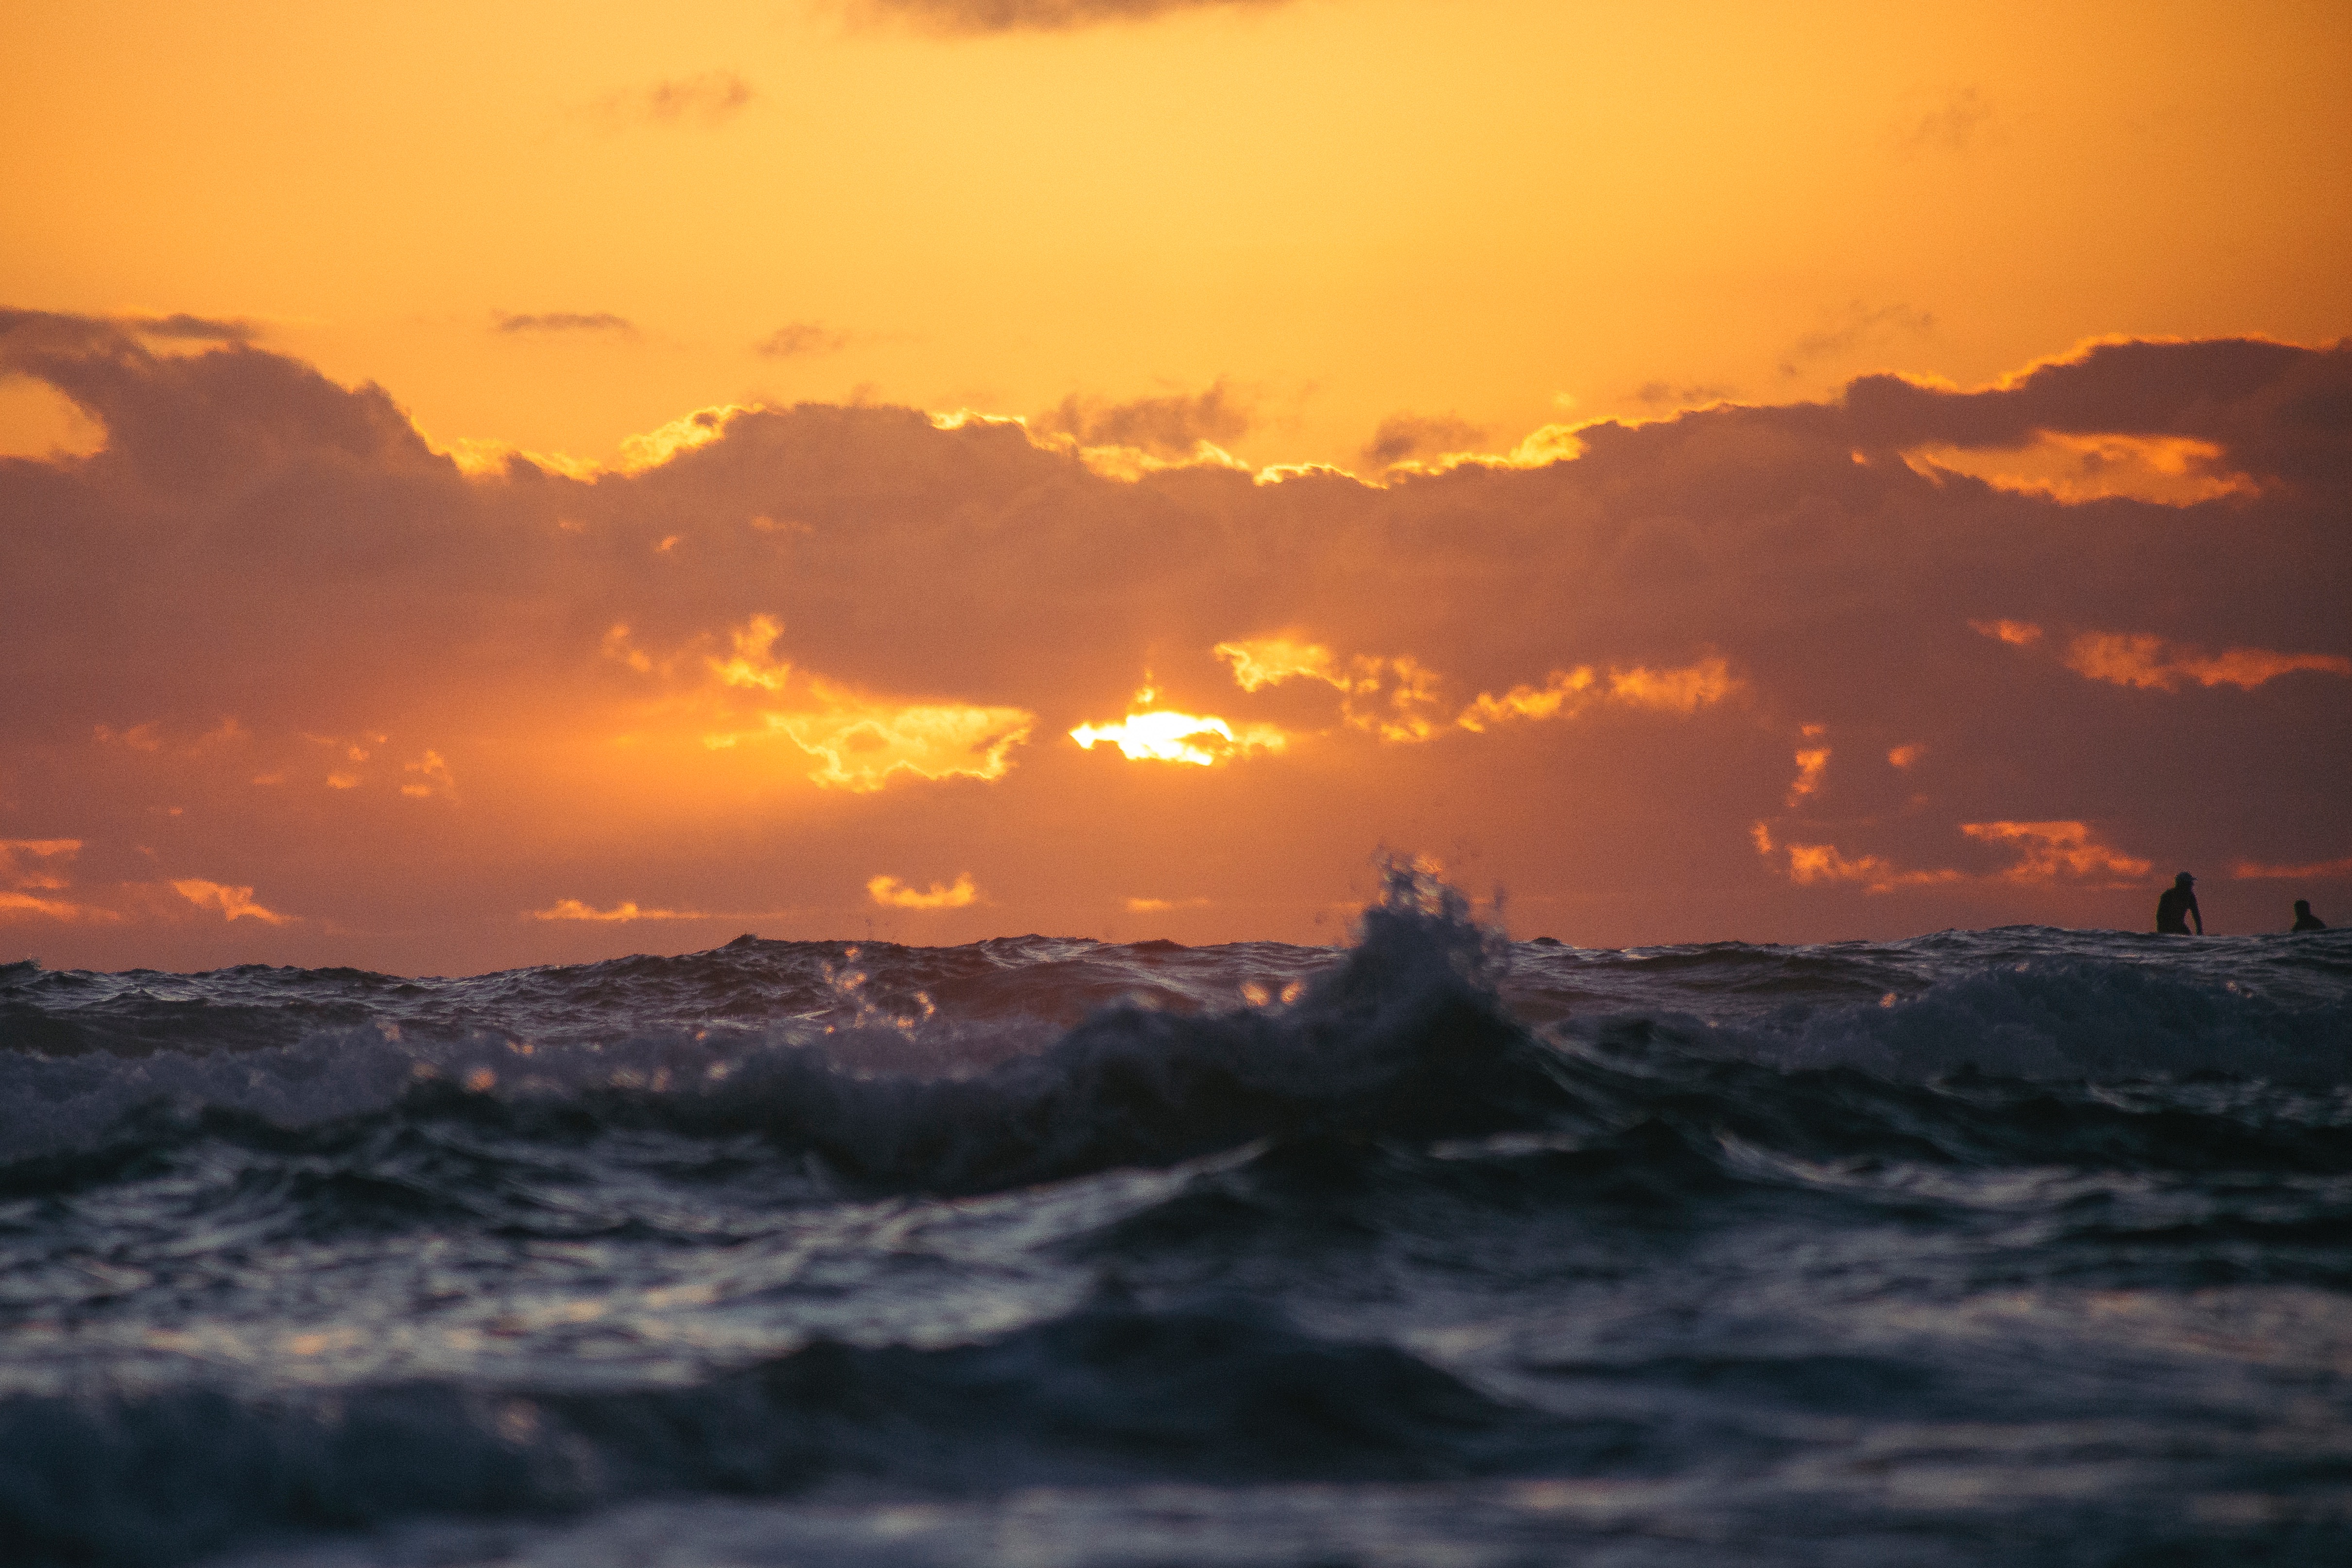
beach, sea, coast, ocean, horizon, cloud, sky, sun, sunrise, sunset, morning, shore, wave, dawn, dusk, evening, afterglow, wind wave